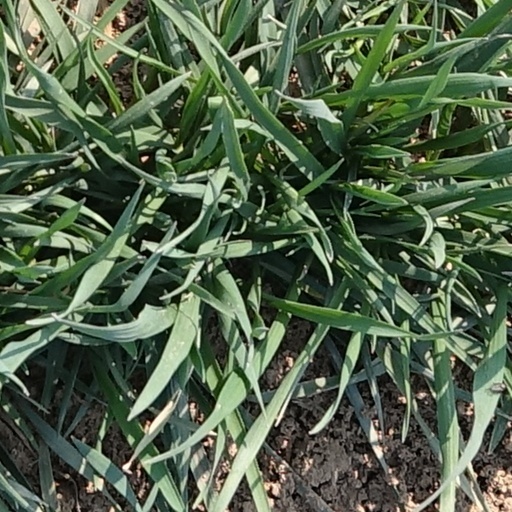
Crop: wheat